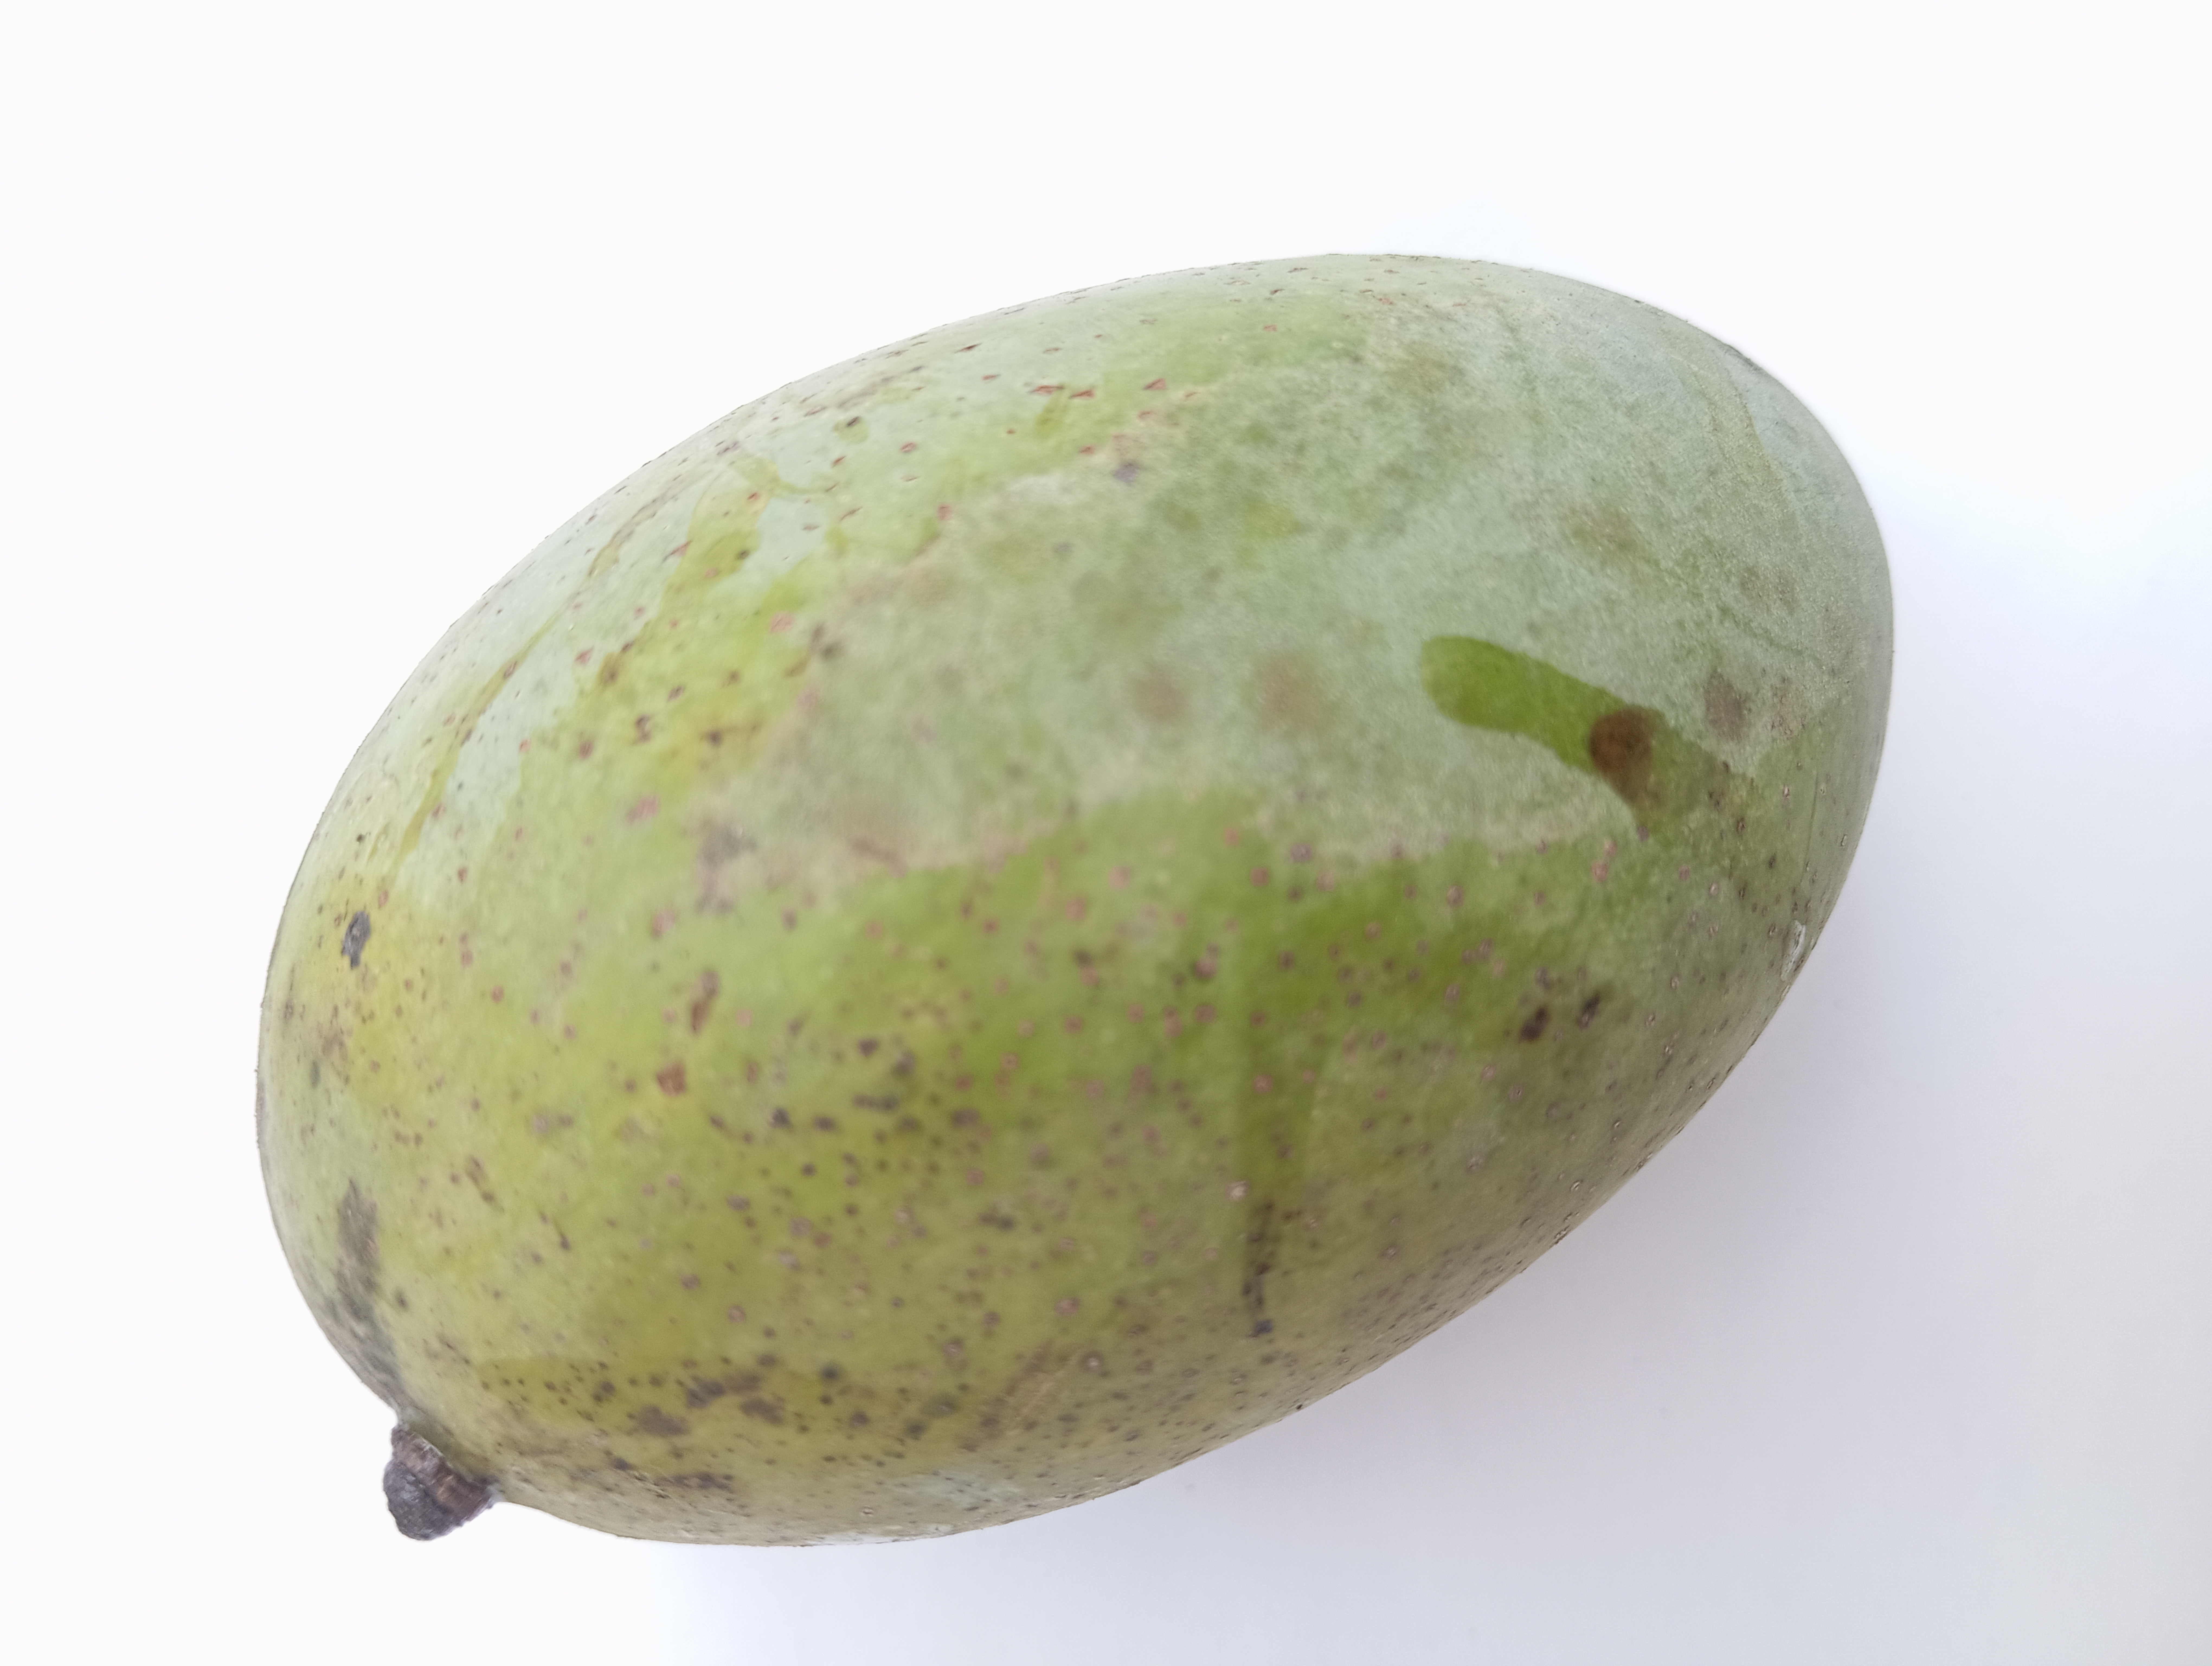
Mango variety: Amrapali